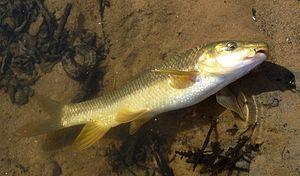
Le barbeau méridional est un poisson cyprinidé du genre Barbus. Ses populations se limitent à des groupes épars uniquement présents dans les régions méditerranéennes d'Europe et au Nord-Ouest de la mer Noire.
Cette liste commentée recense l'ichtyofaune d'eau douce en France métropolitaine. Elle répertorie les espèces de poissons dulçaquicoles français actuels et celles qui ont été récemment classifiées comme éteintes. Comme ici n'est référencé que la France métropolitaine, cette liste ne comptabilise pas les animaux présents dans les territoires de la France d'outre-mer, qui sont des régions disséminées un peu partout dans le monde.